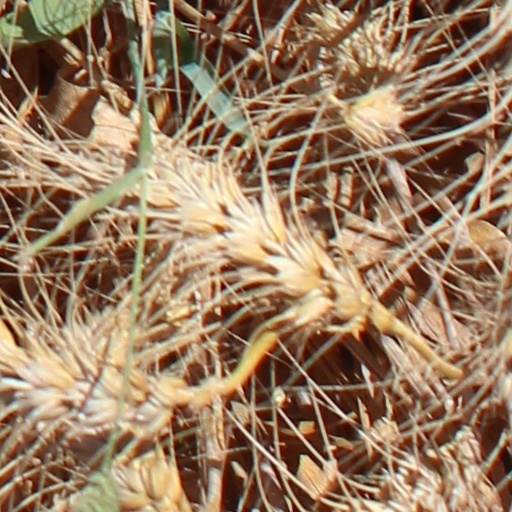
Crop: wheat